Geosmin synthase

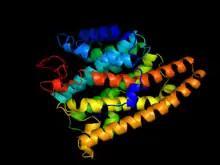
Prediction of C-terminal domain of Geosmin synthase using I-TASSER

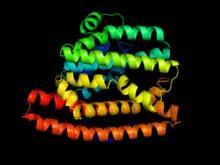
Prediction of N-terminal domain of Geosmin synthase using I-TASSER

Geosmin synthase is approximately 726 amino acids in length and has two distinctive active sites on the N-terminal and C-terminal halves, respectively (in "S. coelicor" the N-terminal domain consists of amino acids 1-319 while the C-terminal domain exists from 374-726), both of which resembling the sesquiterpene synthase pentalenene synthase. Both the N- and C-terminal halves of the synthase contain aspartate-rich domains (DDHFLE and DDYYP, respectively) and the NSE amino acid motif (NDLFSYQRE and NDVFSYQKE, respectively), which bind trinuclear magnesium. Magnesium is a necessary cofactor, without which the synthase displays a complete lack of catalytic activity.